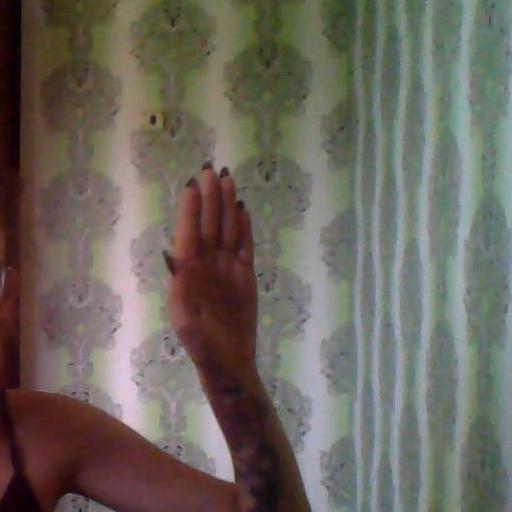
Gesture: stop